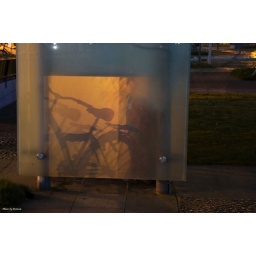
bicycle in the telephone box